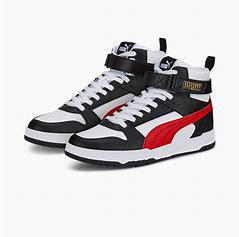
Brand: Puma
Model: RBD Game